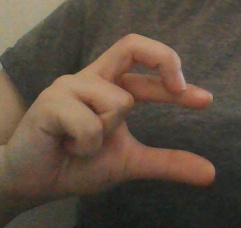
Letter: thal